Isa Guha

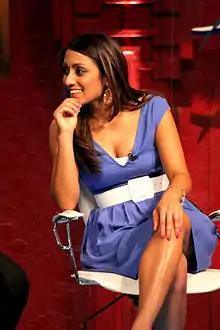
Guha in 2012

Isa Tara Guha (born 21 May 1985) is an English sports television commentator and radio cricket broadcaster, and former England cricketer who played in the 2005 South Africa World Cup and the 2009 Australia World Cup.